North Falmouth, Massachusetts

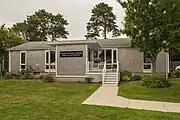
Library

As of the census of 2000, there were 3,355 people, 1,364 households, and 975 families residing in the CDP. The population density was 327.9/km (848.4/mi). There were 2,393 housing units at an average density of 233.9/km (605.1/mi). The racial makeup of the CDP was 95.95% White, 1.04% African American, 0.15% Native American, 0.83% Asian, 0.92% from other races, and 1.10% from two or more races. Hispanic or Latino of any race were 0.92% of the population.